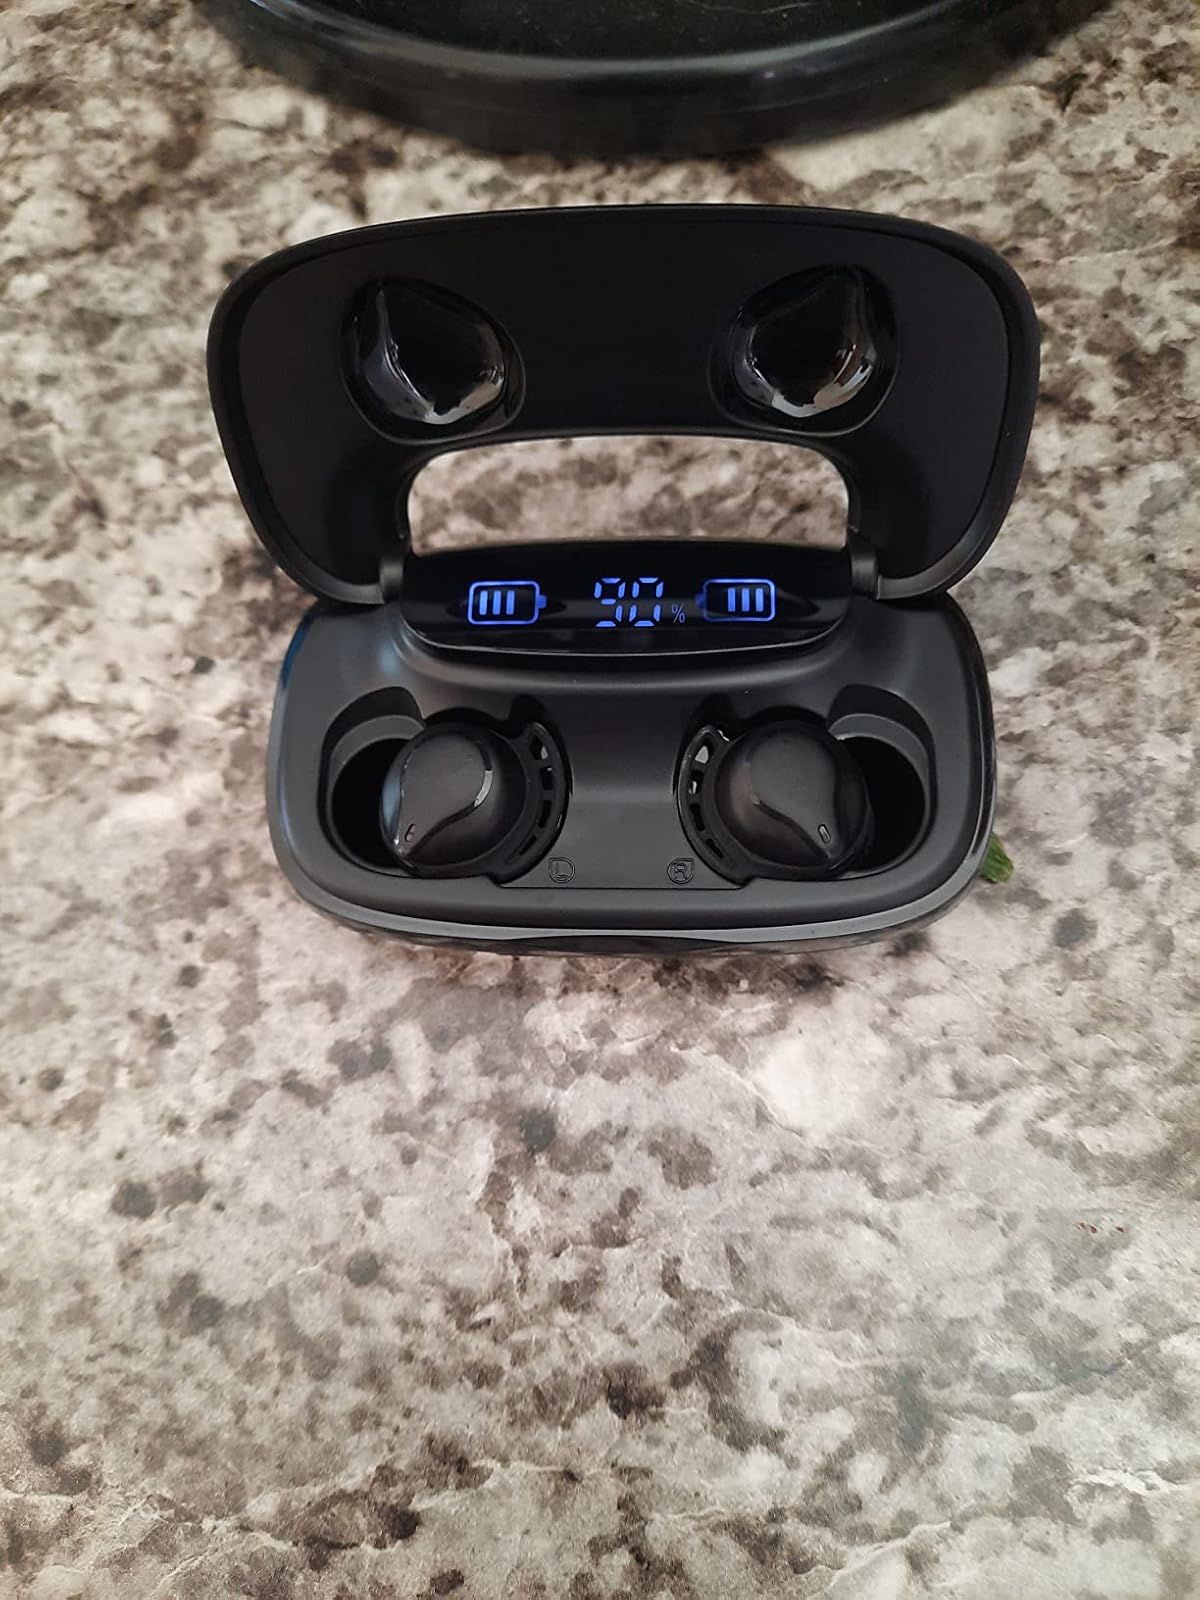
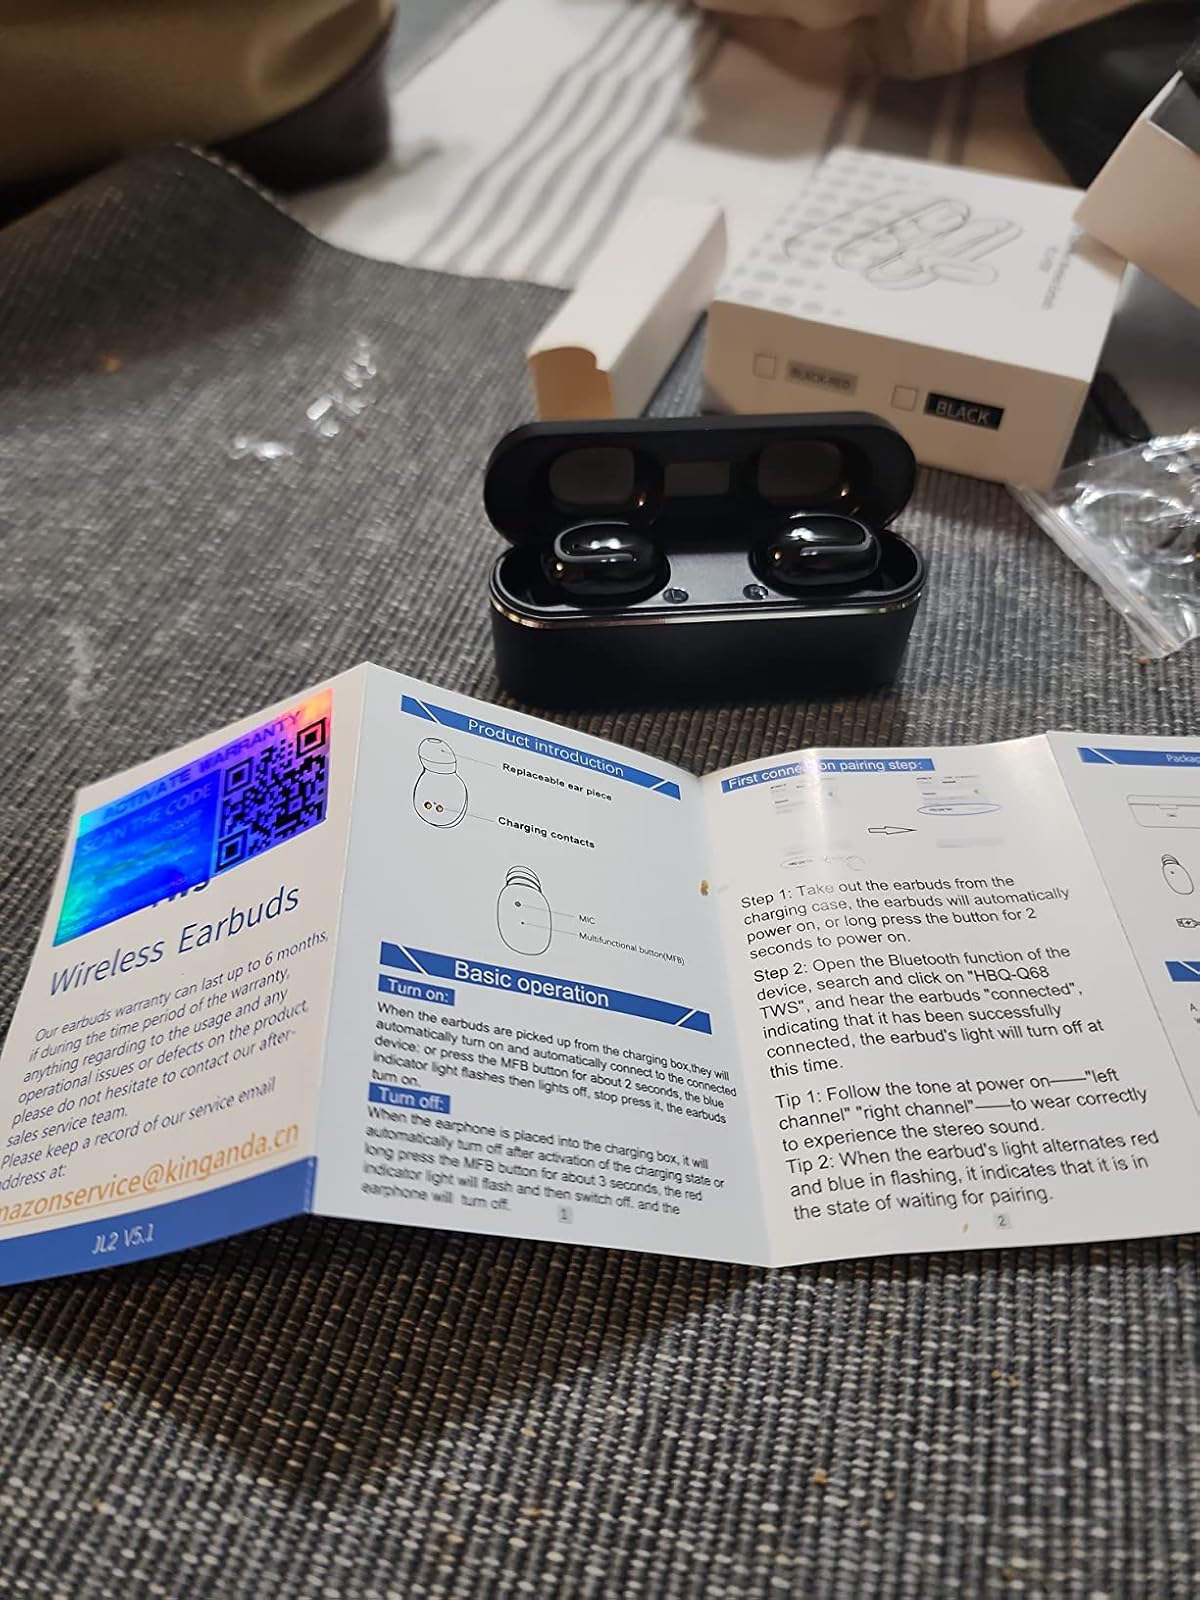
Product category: earbuds
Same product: no